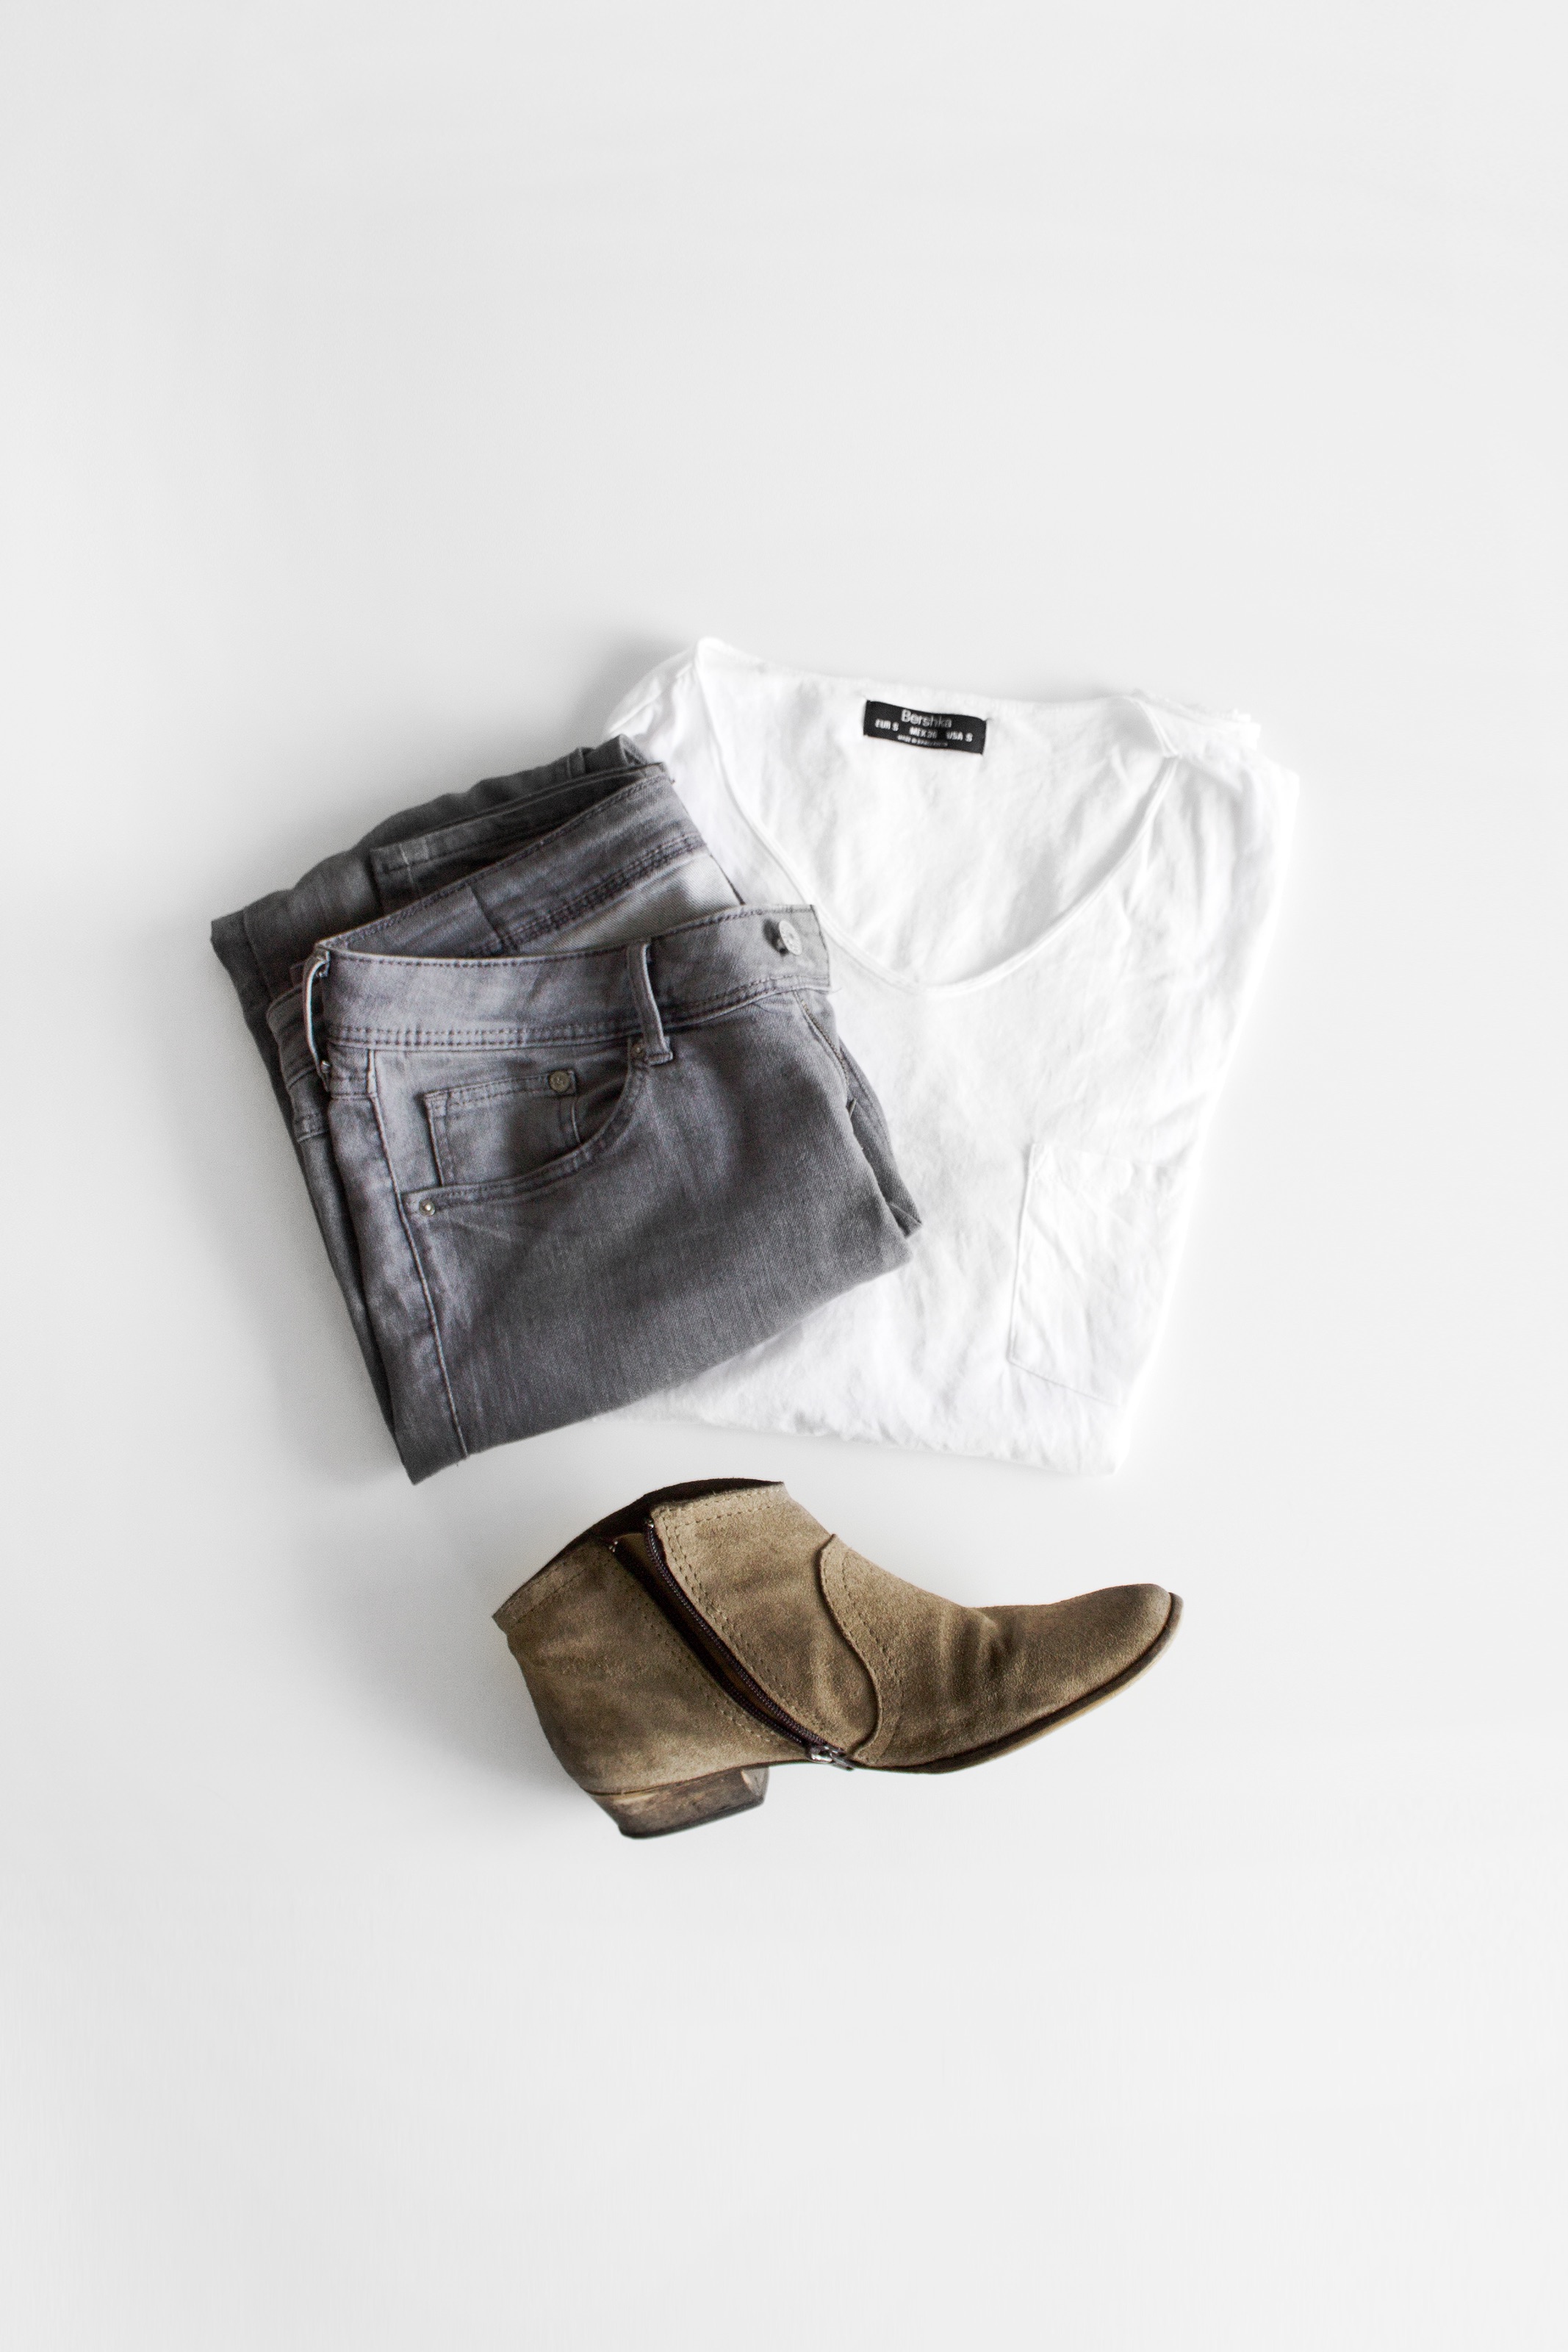
leather, bag, clothing, outerwear, brand, product, textile, pocket, t shirt